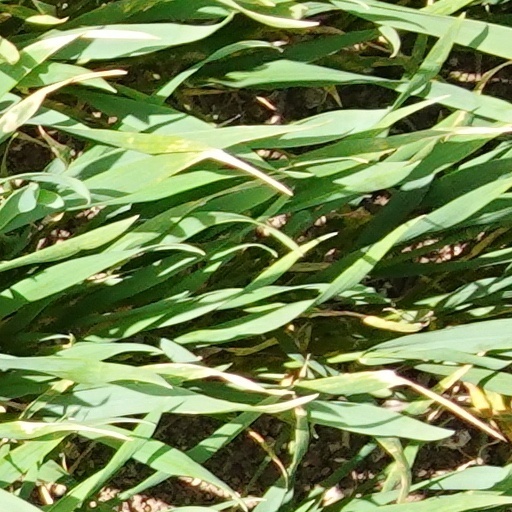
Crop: wheat